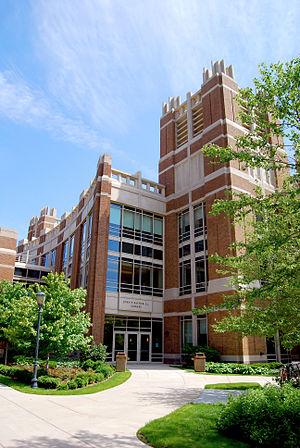
L'université Marquette est une institution d'enseignement supérieur, privée et catholique, fondée par les Jésuites en 1881 et située à Milwaukee dans l'État du Wisconsin aux États-Unis d'Amérique.